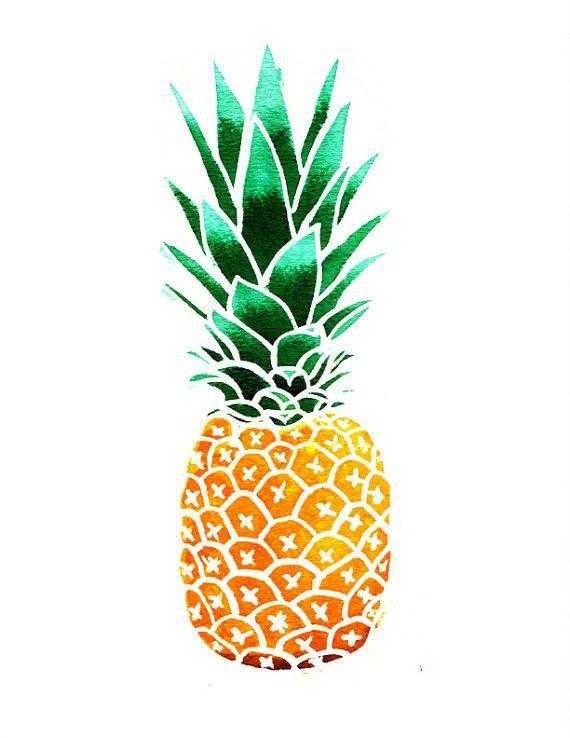
Label: Pineapple